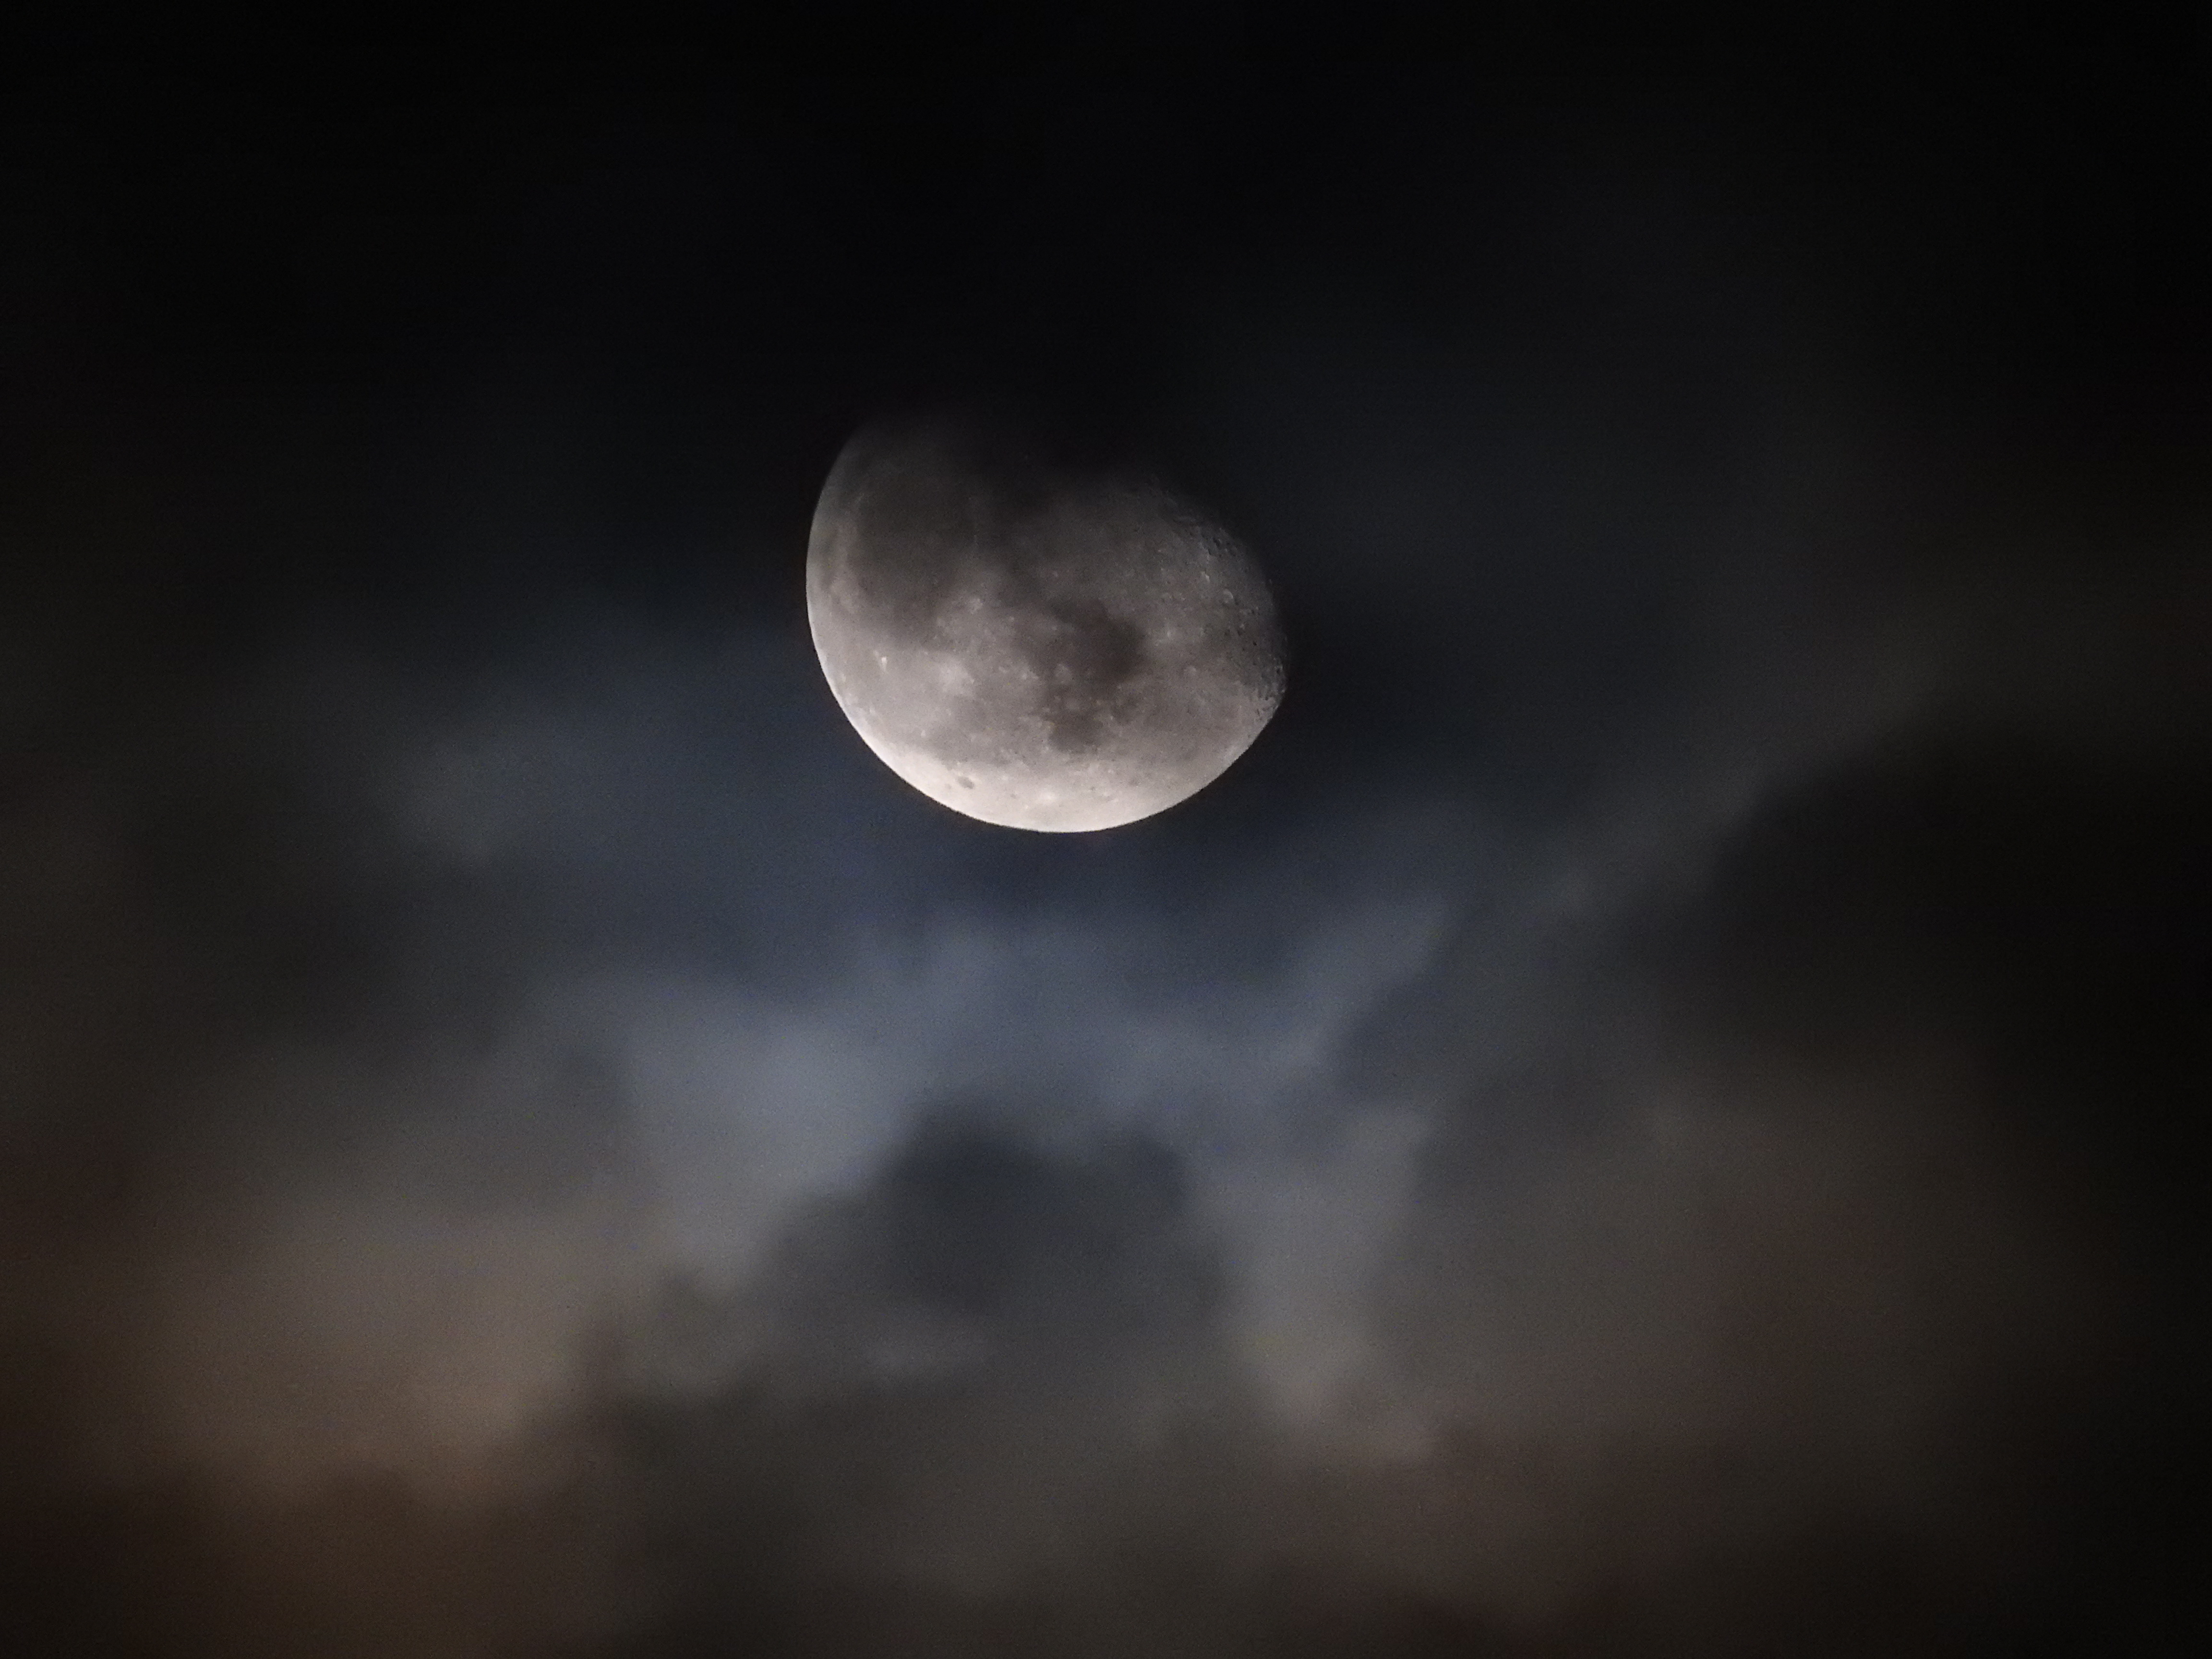
moonlight, moon, cloud, sky, night, light, celestial object, satellite, solar system, orbit, nature, natural environment, atmosphere, event, astronomical object, atmospheric phenomenon, photograph, darkness, celestial event, monochrome photography, space, beauty, midnight, monochrome, world, grey, beige, black and white, snapshot, astronomy, calm, lunar eclipse, meteorological phenomenon, science, eclipse, stock photography, sphere